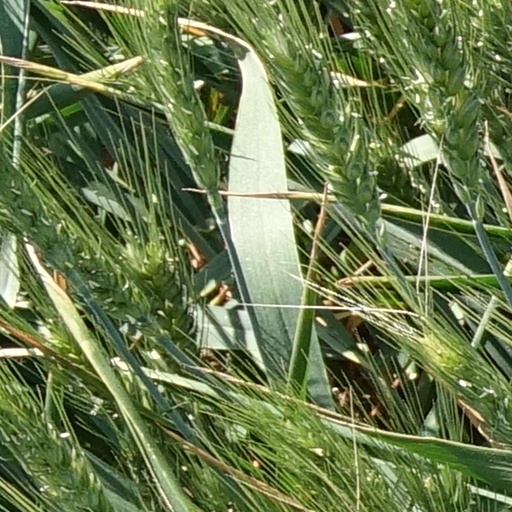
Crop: wheat